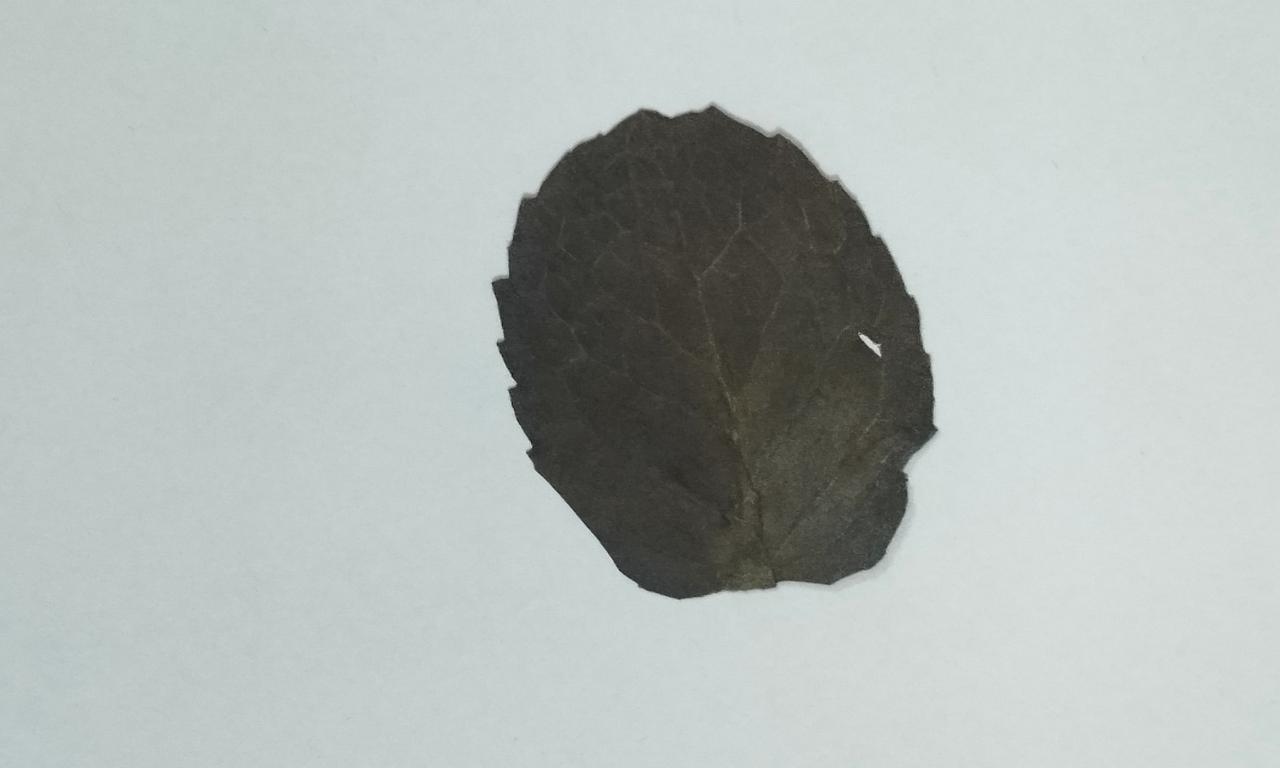
Label: Dried